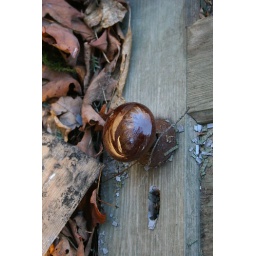
clarence newton road - near blowing rock - january 1 2009